Guntersville Dam

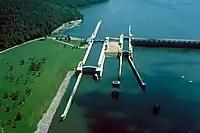
Aerial view of the Guntersville Lock

Guntersville Dam is high and wide, and has a generating capacity of 140,400 kilowatts of electricity. The dam's 18-bay spillway has a total discharge capacity of . Its reservoir has a storage capacity of , with reserved for flood control. The reservoir is the most stable reservoir in the TVA system, fluctuating just per year.